Daystar Television Canada

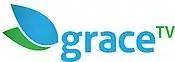
Logo used under the Grace TV brand.

In May 2013, Grace TV entered into a partnership with the U.S. based religious broadcaster Daystar Television, in which the majority of Grace TV's programming would come from Daystar, with the remaining 35% provided by Canadian producers. On November 23, 2013, the network announced that it would drop the Grace TV name in favor of branding as Daystar full-time.